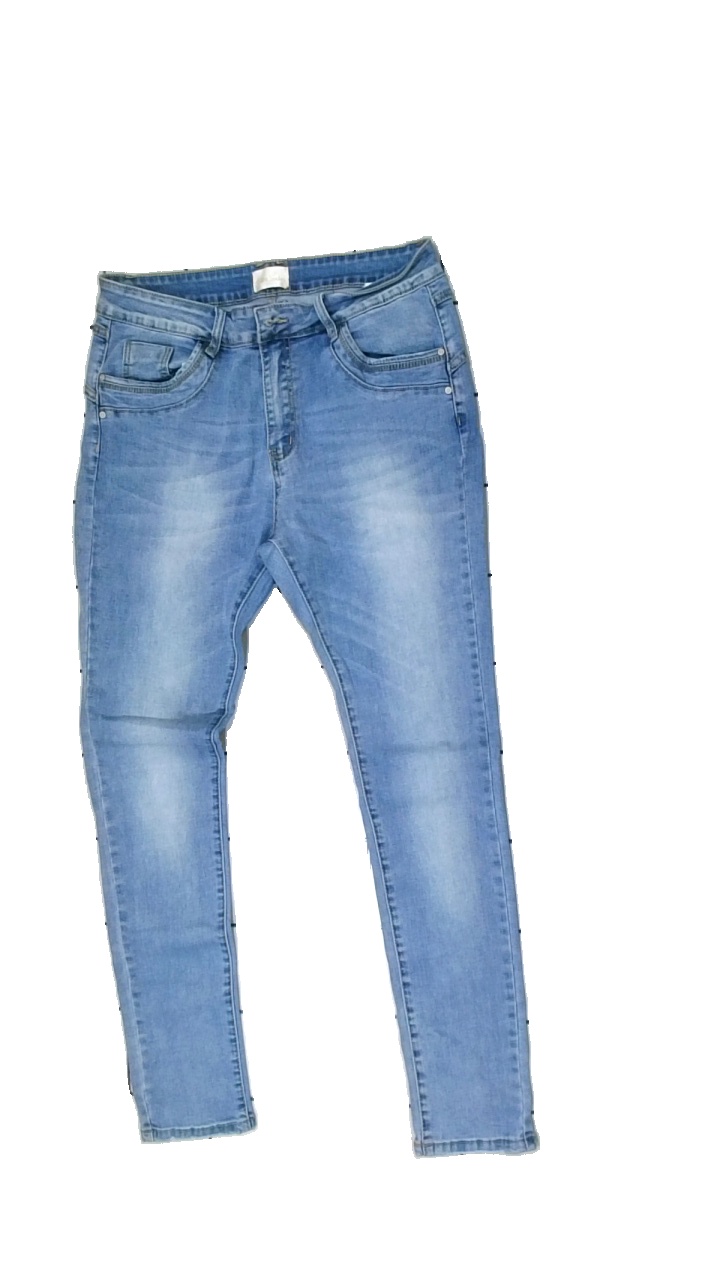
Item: Jeans (Ladies)
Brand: Chica London
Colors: Blue
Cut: Regular
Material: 100% cotton
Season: All
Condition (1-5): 3
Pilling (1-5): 4
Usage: Reuse
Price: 50-100